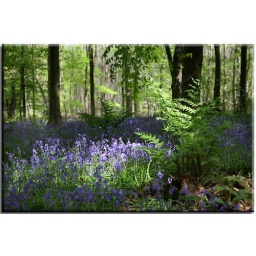
in a pool of light on the forest floor